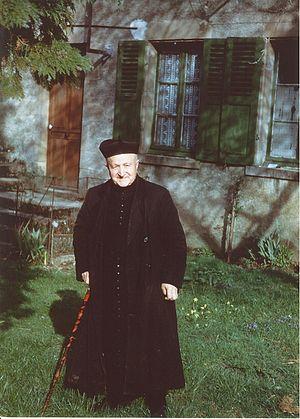
Lucien Charrault, ou abbé Charrault, est un homme d'Église et un historien local nivernais.
Colméry est une commune française située dans le département de la Nièvre, en région Bourgogne-Franche-Comté.
Alligny-en-Morvan est une commune française, située dans le département de la Nièvre en région Bourgogne-Franche-Comté.
Châteauneuf-Val-de-Bargis est une commune française située dans le département de la Nièvre, en région Bourgogne-Franche-Comté.